Question: Please indicate a possible affordance area of baseball_bat that can be used for holding
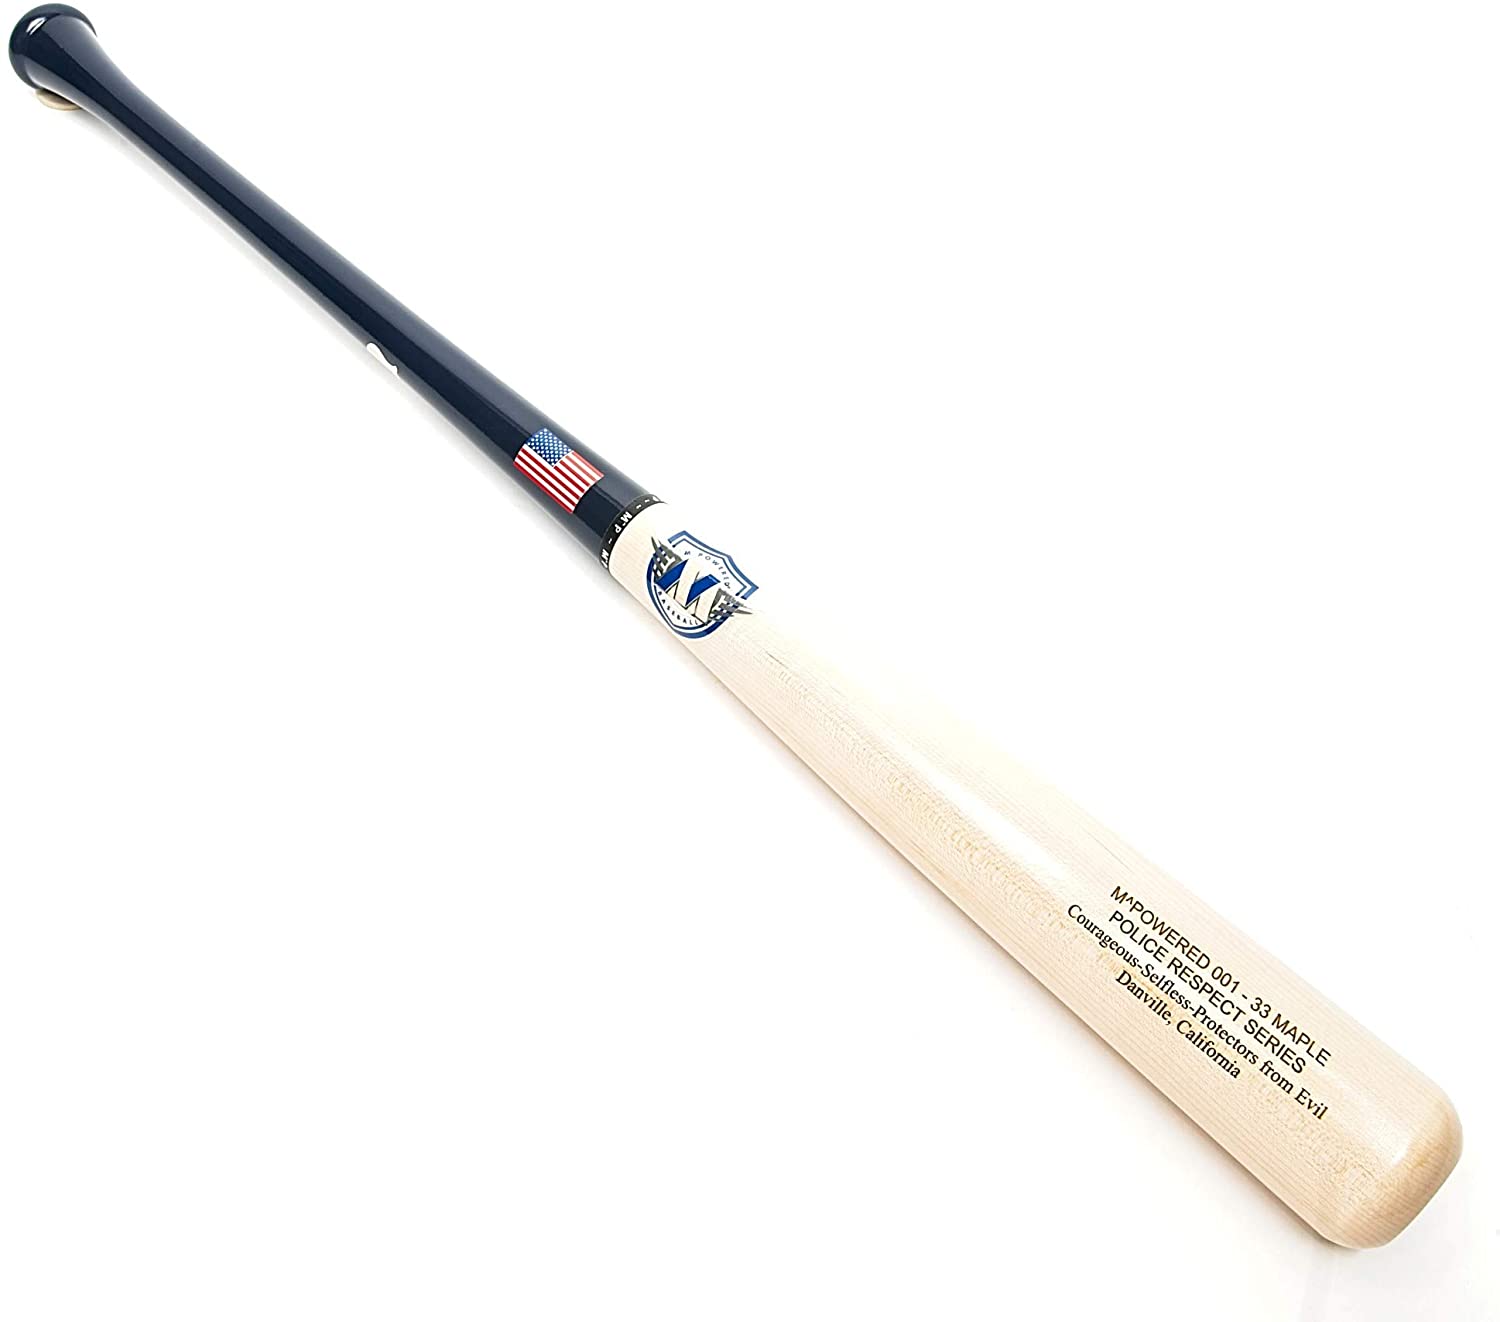
Answer: [11.352, 5.973, 662.398, 559.461]